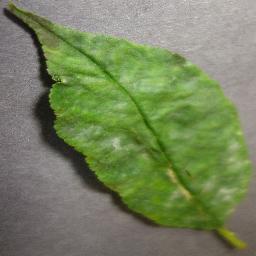
Label: Cherry___Powdery_mildew